Vikram Vij

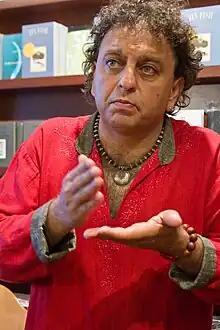
Vij in 2010

Vikram Vij (born 1964) is an Indian-born Canadian chef, cookbook author, and television personality. He is the owner, of the Indian cuisine restaurants Vij's and Rangoli Restaurant in Vancouver, British Columbia. He also owns My Shanti, a restaurant in South Surrey, BC which he closed in 2024.